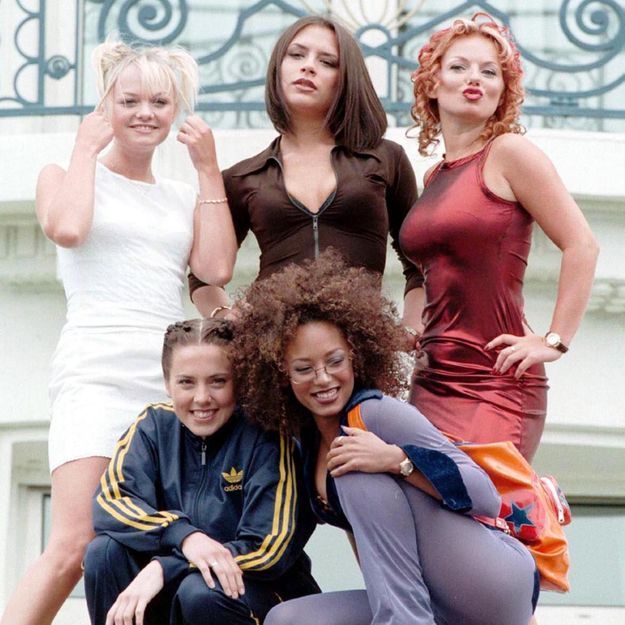
Gender: women